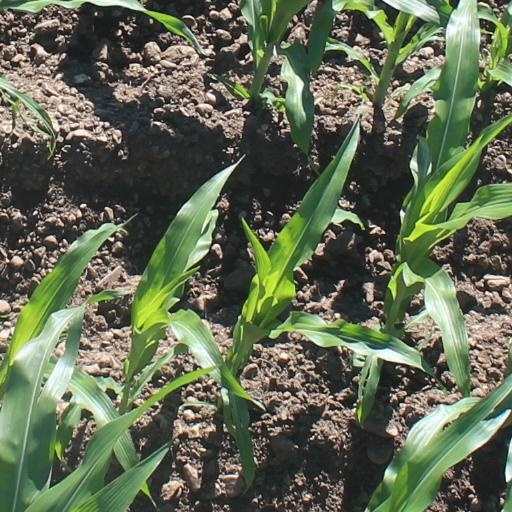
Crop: maize; corn